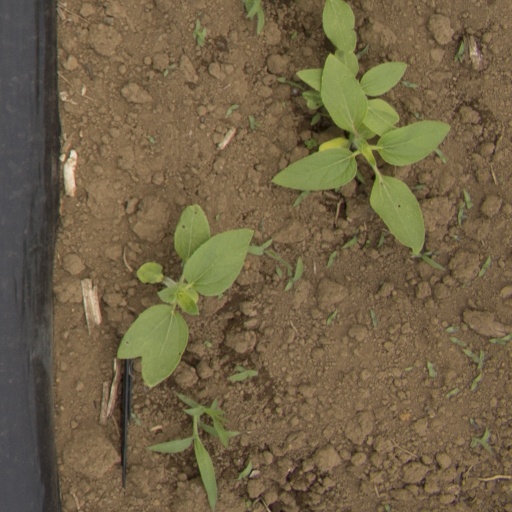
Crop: Jerusalem artichoke